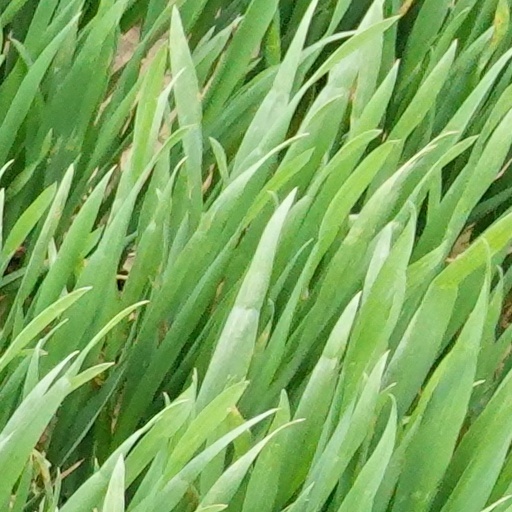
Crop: wheat